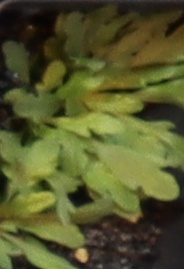
Label: Horseweed